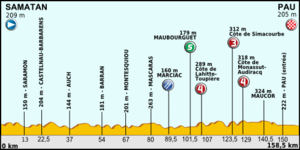
La 15ᵉ étape du Tour de France 2012 se déroule le lundi 16 juillet 2012. Elle part de Samatan et arrive à Pau.